History of Socotra

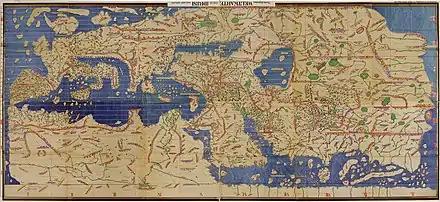
Socotra on the Tabula Rogeriana, drawn by Muhammad al-Idrisi in 1154

The earliest account concerning the presence of Christians in Socotra stems from the 6th century CE Greek merchant Cosmas Indicopleustes, who holds that there were - still Greek speaking - colonists on the island once settled by the Ptolemies.